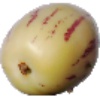
Label: pepino